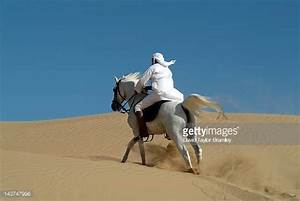
Label: horse